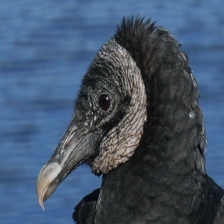
Species: BLACK VULTURE
Scientific name: CORAGYPS ATRATUS
ImageNet parent category: vulture